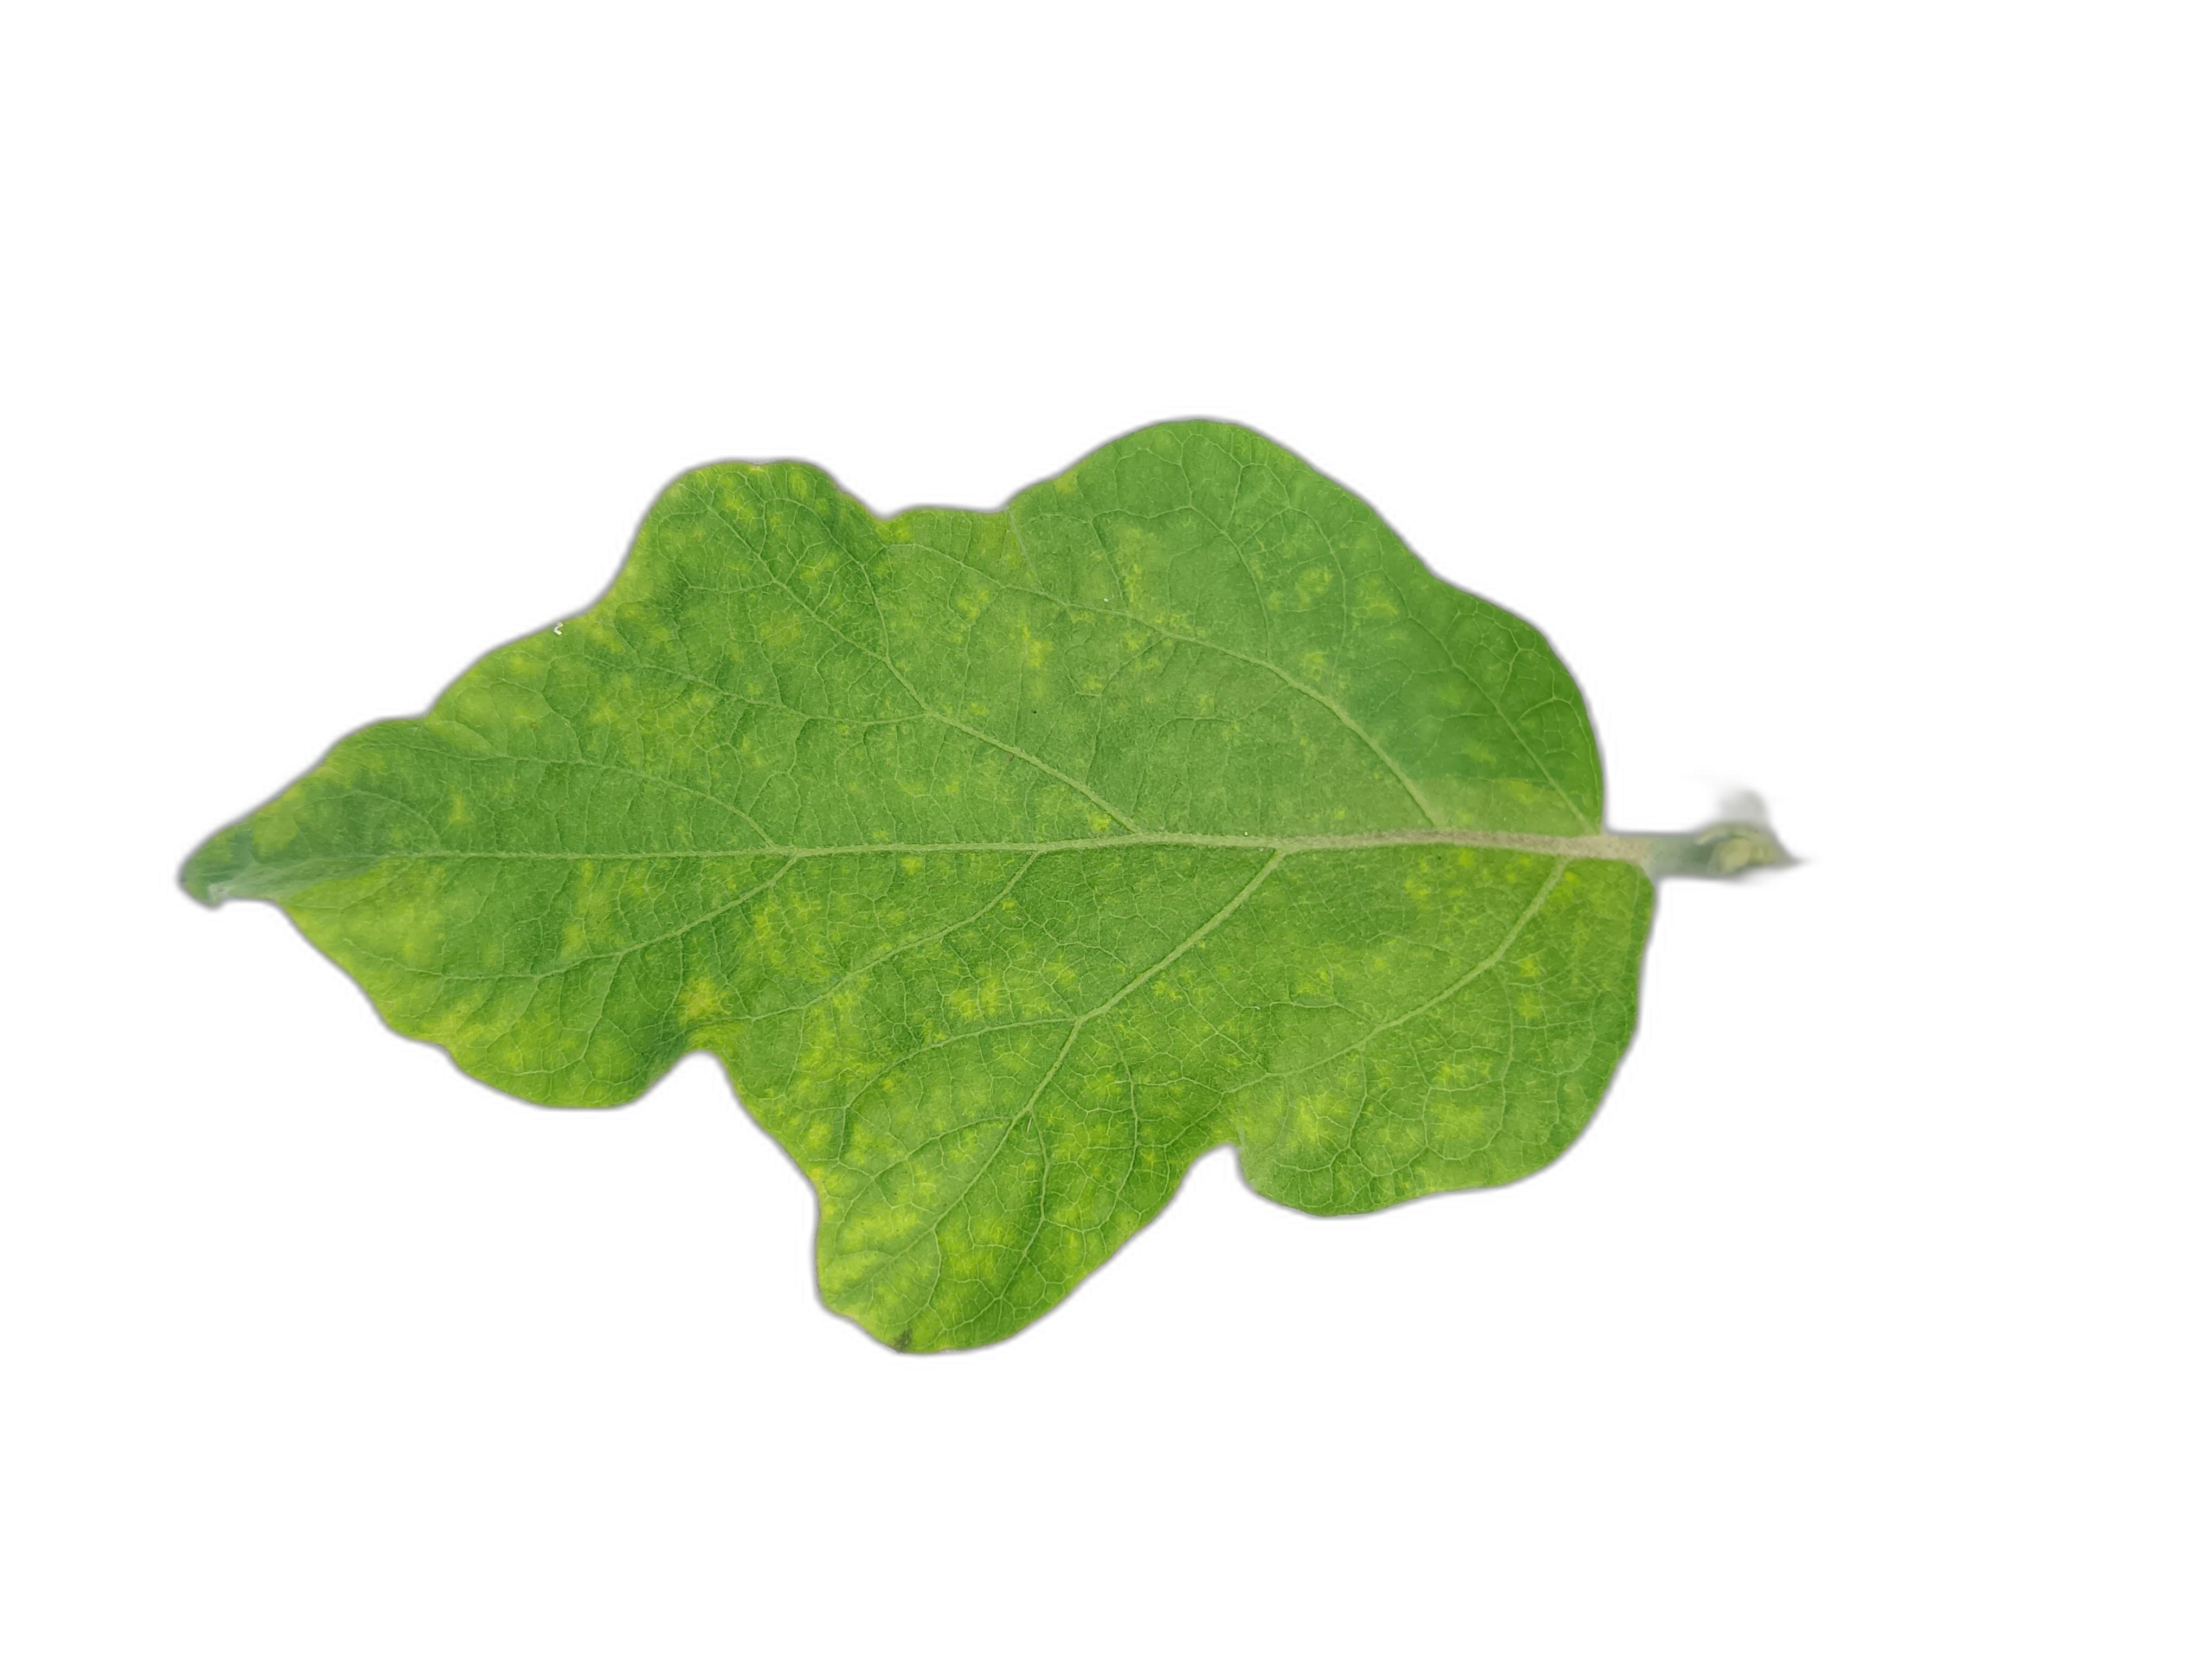
Label: Healthy Leaf